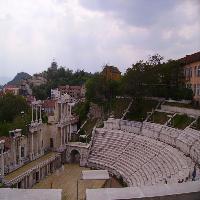
Weather: cloudy or overcast